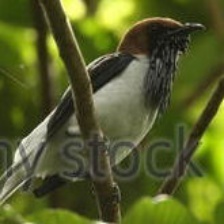
Species: BEARDED BELLBIRD
Scientific name: PROCNIAS AVERANO